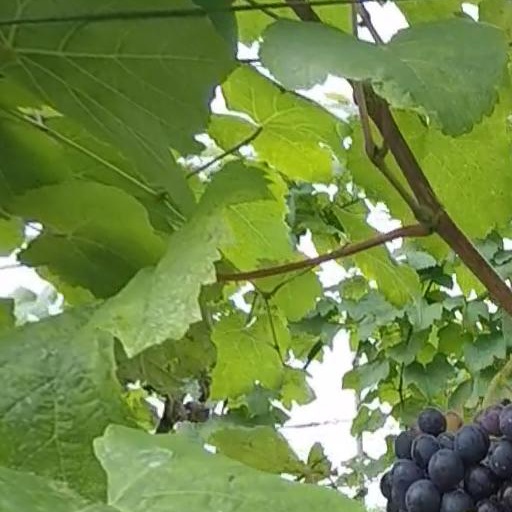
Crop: grape